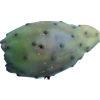
Label: cactus_fruit_green